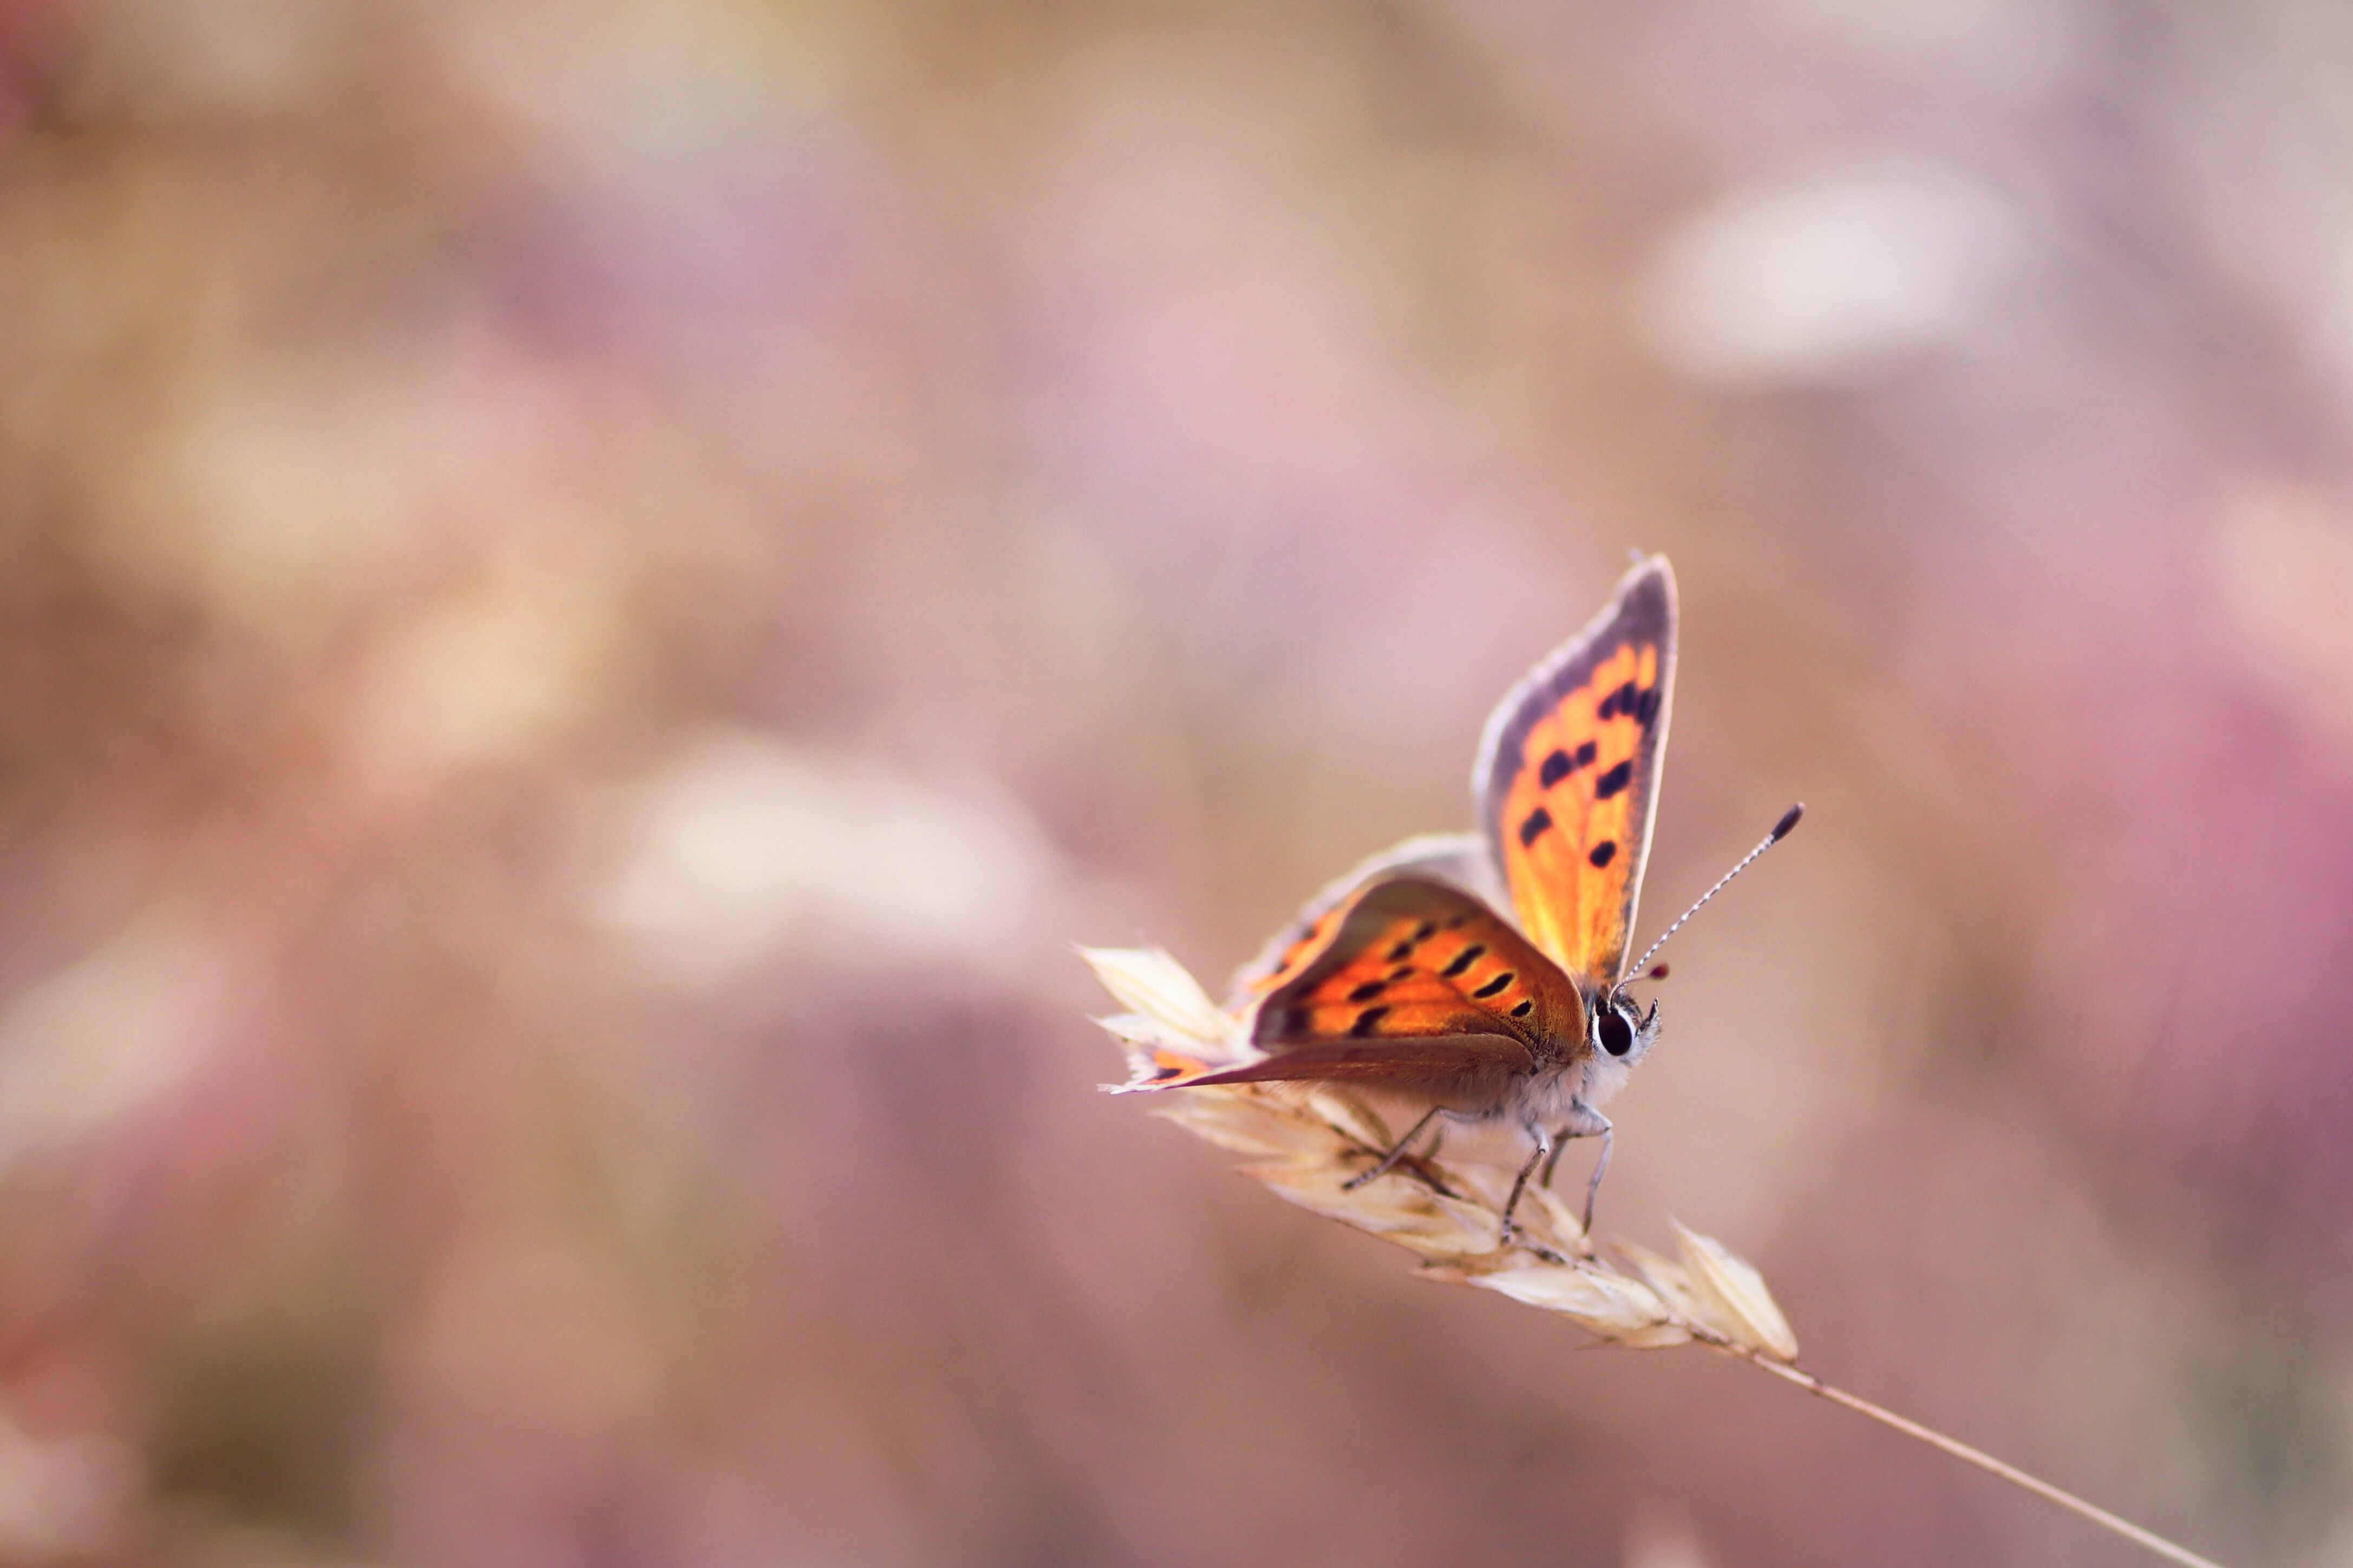
animals, pollinator, butterfly, insect, arthropod, plant, moths and butterflies, flower, invertebrate, wing, pest, wildlife, twig, macro photography, moth, pollen, plant stem, Apatura, membrane winged insect, brush footed butterfly, lycaenid, wildflower, fly, skipper butterfly, riodinidae, pieridae